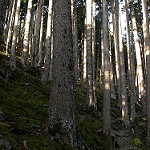
Label: forest